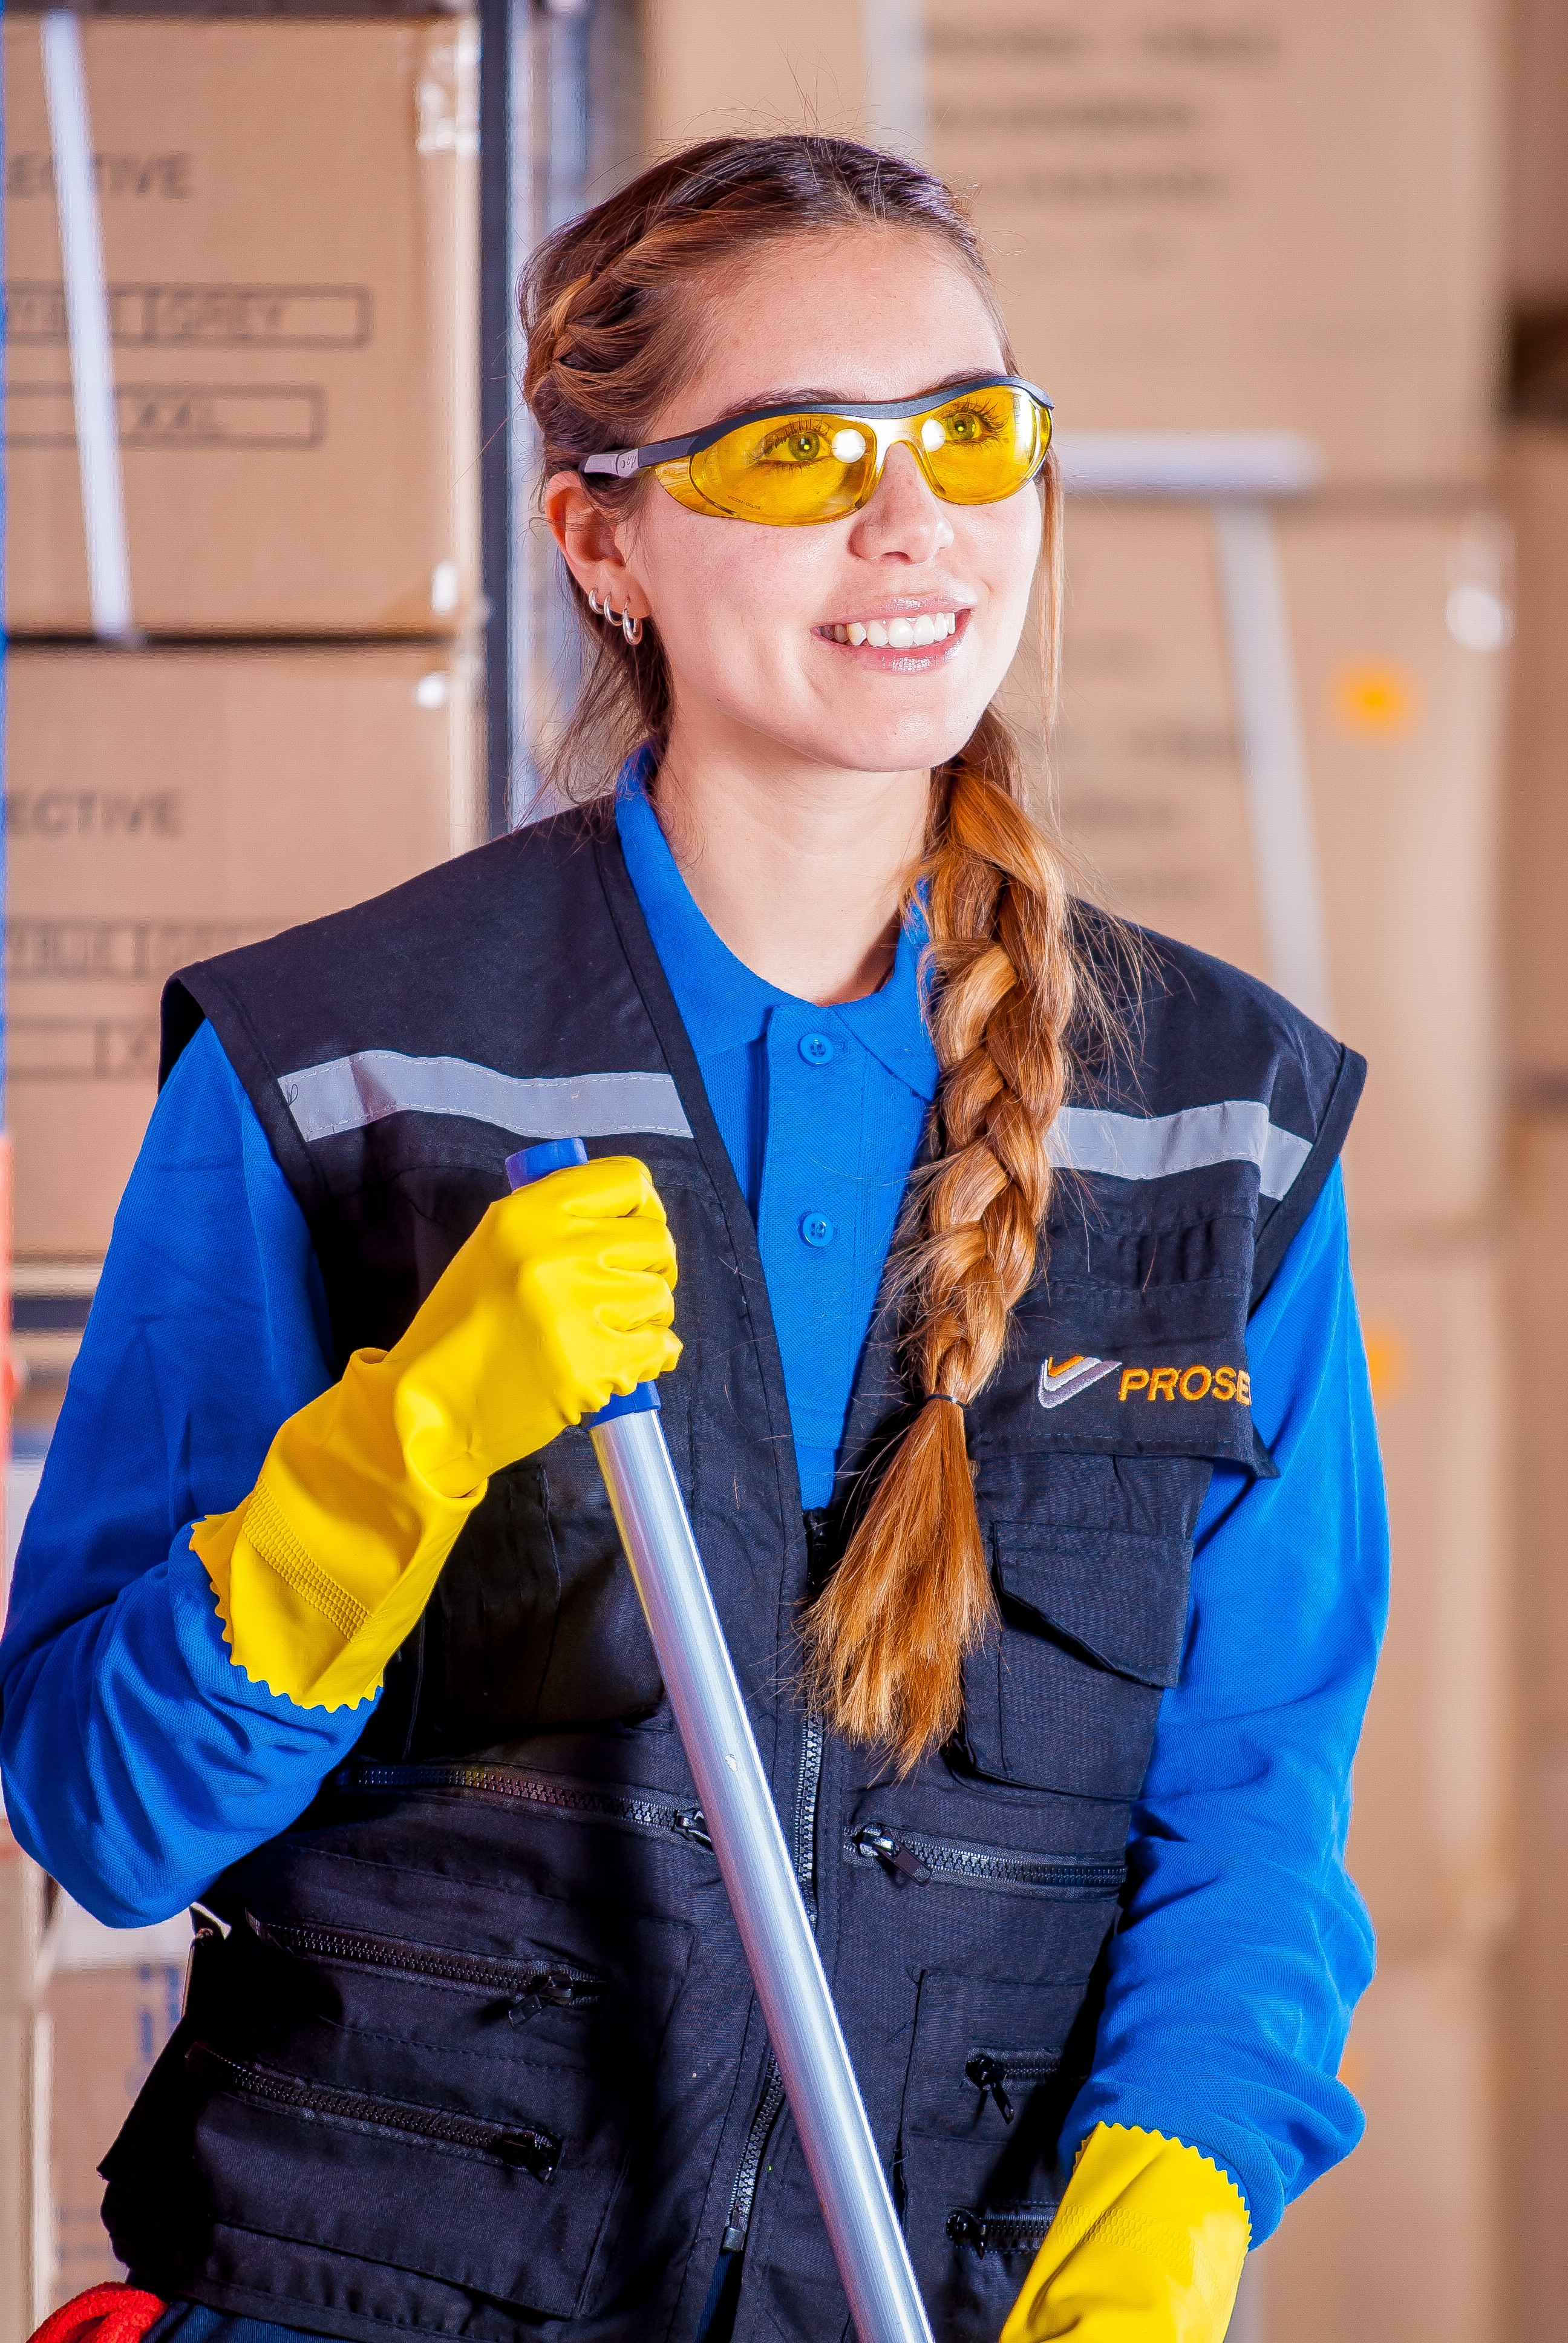
mobile, model, clean, communication, industrial, toilet, clothing, yellow, security, face, worker, cosplay, mask, women, glasses, mop, cleaning, cellular, manufactures, costume, vest, gloves, bella, supervisor, personal protection, logistic, work clothes, industrial safety, protective goggles, mandatory, respirator